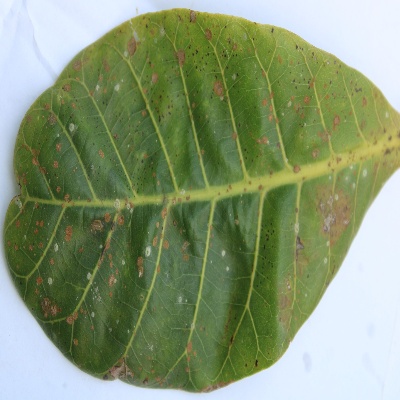
Crop: Cashew
Condition: red rust